Cal Abrams

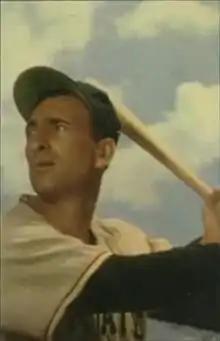
Abrams in 1953

Calvin Ross Abrams (March 2, 1924 – February 25, 1997), nicknamed "Abie", was an American professional baseball outfielder. He played in Major League Baseball (MLB) between 1949 and 1956 for the Brooklyn Dodgers, Cincinnati Reds, Pittsburgh Pirates, Baltimore Orioles, and Chicago White Sox.